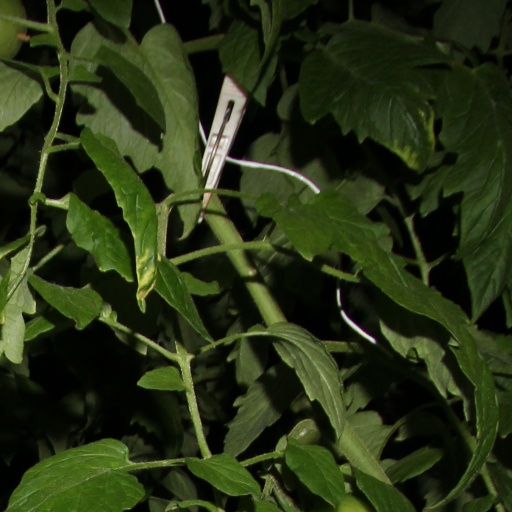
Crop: tomato